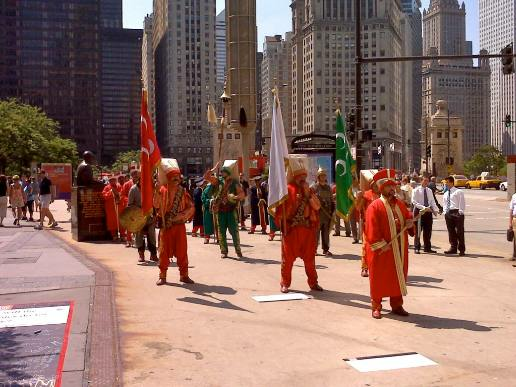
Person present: Yes